Ride or Die (2003 film)

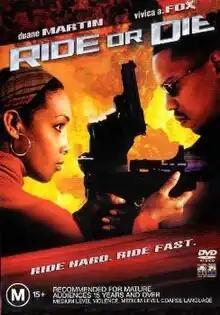

Ride or Die, also known as Hustle and Heat, is a 2003 crime drama film written by Duane Martin, who stars in the film and Jay Wolcott. The film was directed by Craig Ross, Jr. In addition to Martin, the cast includes Vivica A. Fox and Meagan Good.